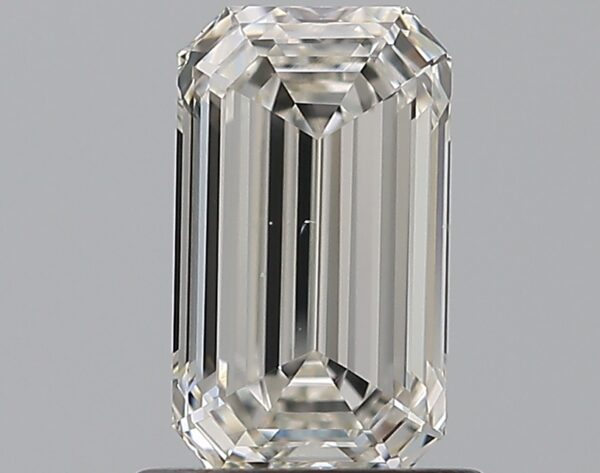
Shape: emerald
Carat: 1.01
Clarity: VS2
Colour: H
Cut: EX
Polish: EX
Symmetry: VG
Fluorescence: ST
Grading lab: GIA
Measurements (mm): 7.54 x 4.36 x 2.94